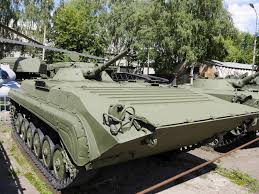
Label: BMP-1